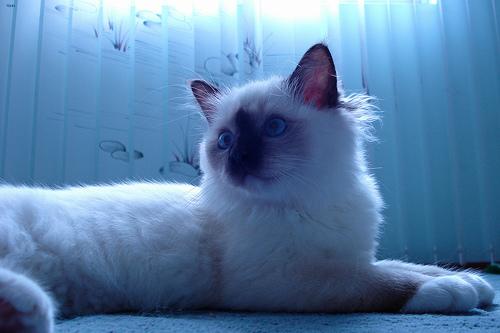
Breed: Birman